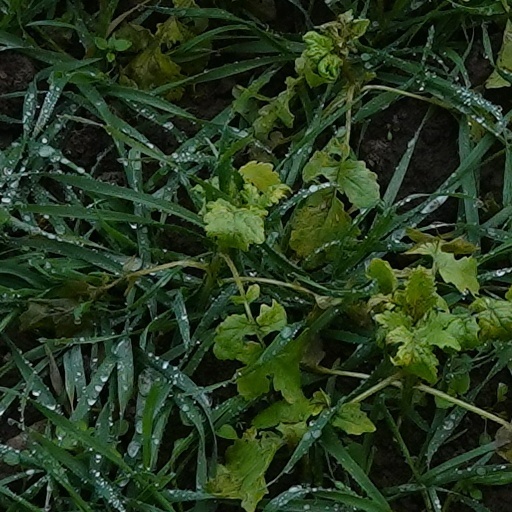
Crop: wheat